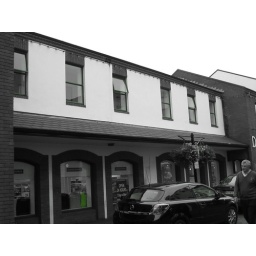
They are too small to show, but the green of the window frames are in color here.